Éric Briffard

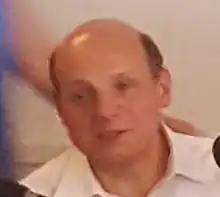

Éric Briffard (born 30 November 1961) is a French chef. He is the executive chef and director of the Culinary Arts at the school Le Cordon Bleu since January 2016.